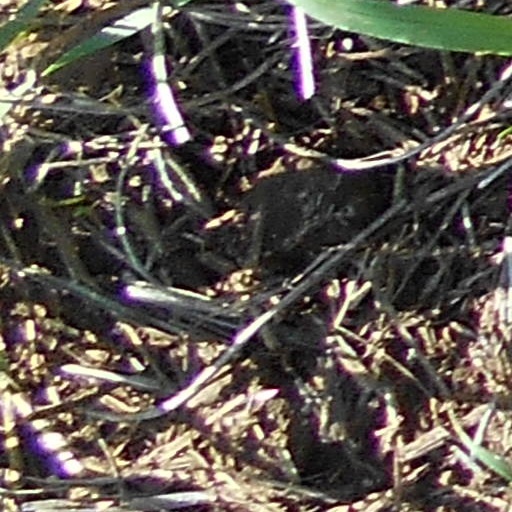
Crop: wheat